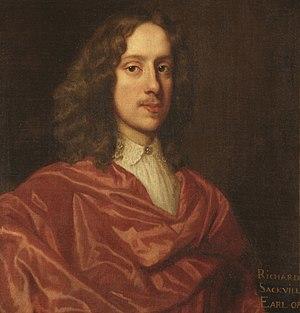
Richard Sackville, 5ᵉ comte de Dorset était un pair et un politicien anglais.